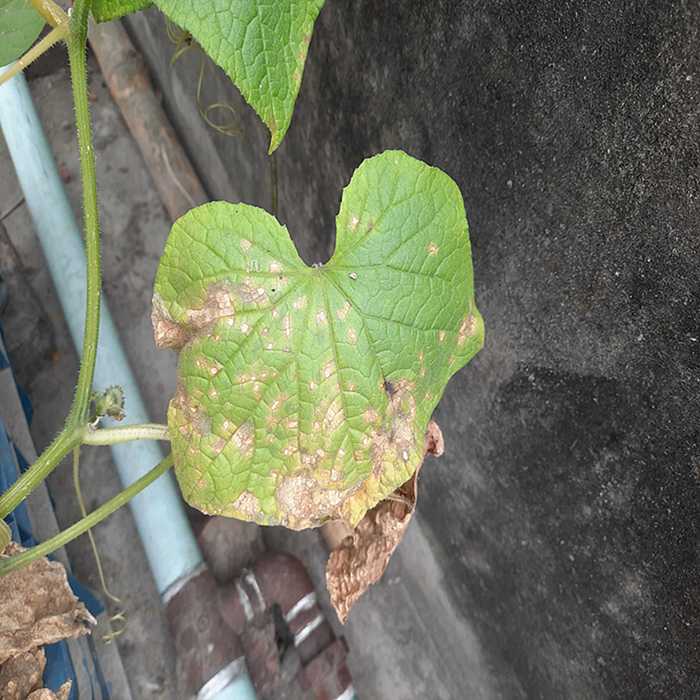
Plant: Cucumber
Label: Anthracnose lesions